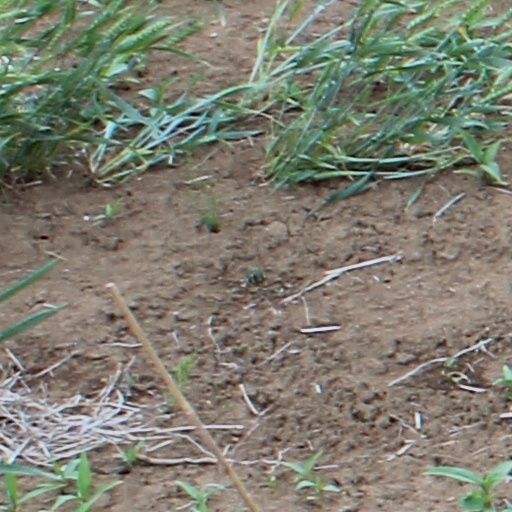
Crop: wheat